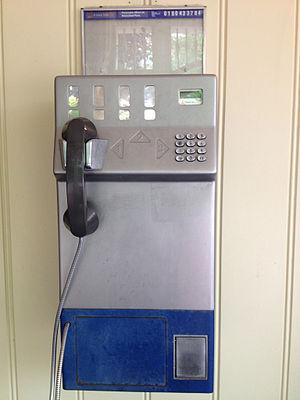
Ancien modèle en service durant les années 80-90
Un téléphone public, également désigné par l'anglicisme payphone, est un téléphone disposant d'un moyen de paiement pour régler la communication.